History of CD Leganés

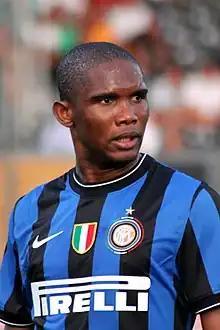
Samuel Eto'o made his professional debut for Leganés in the 1997-98 season. His teammate José Jesús Mesas became his agent.

The club moved to its own stadium, the "Paseo de la Estación" ground, and won the "Segunda Categoría Preferente" on its debut in the 30-31 season. It would play in that division for the next few years, but the reorganization of the tournament in 1934 led to its withdrawal from the competition. Due to disagreements with the Castilian Football Federation, a parallel competition was created under the auspices of the Central Spanish Workers' Cultural and Sports Federation, in which Leganés played in the second division. Two years later, the competition was suspended due to the Spanish Civil War and would not resume for a decade.